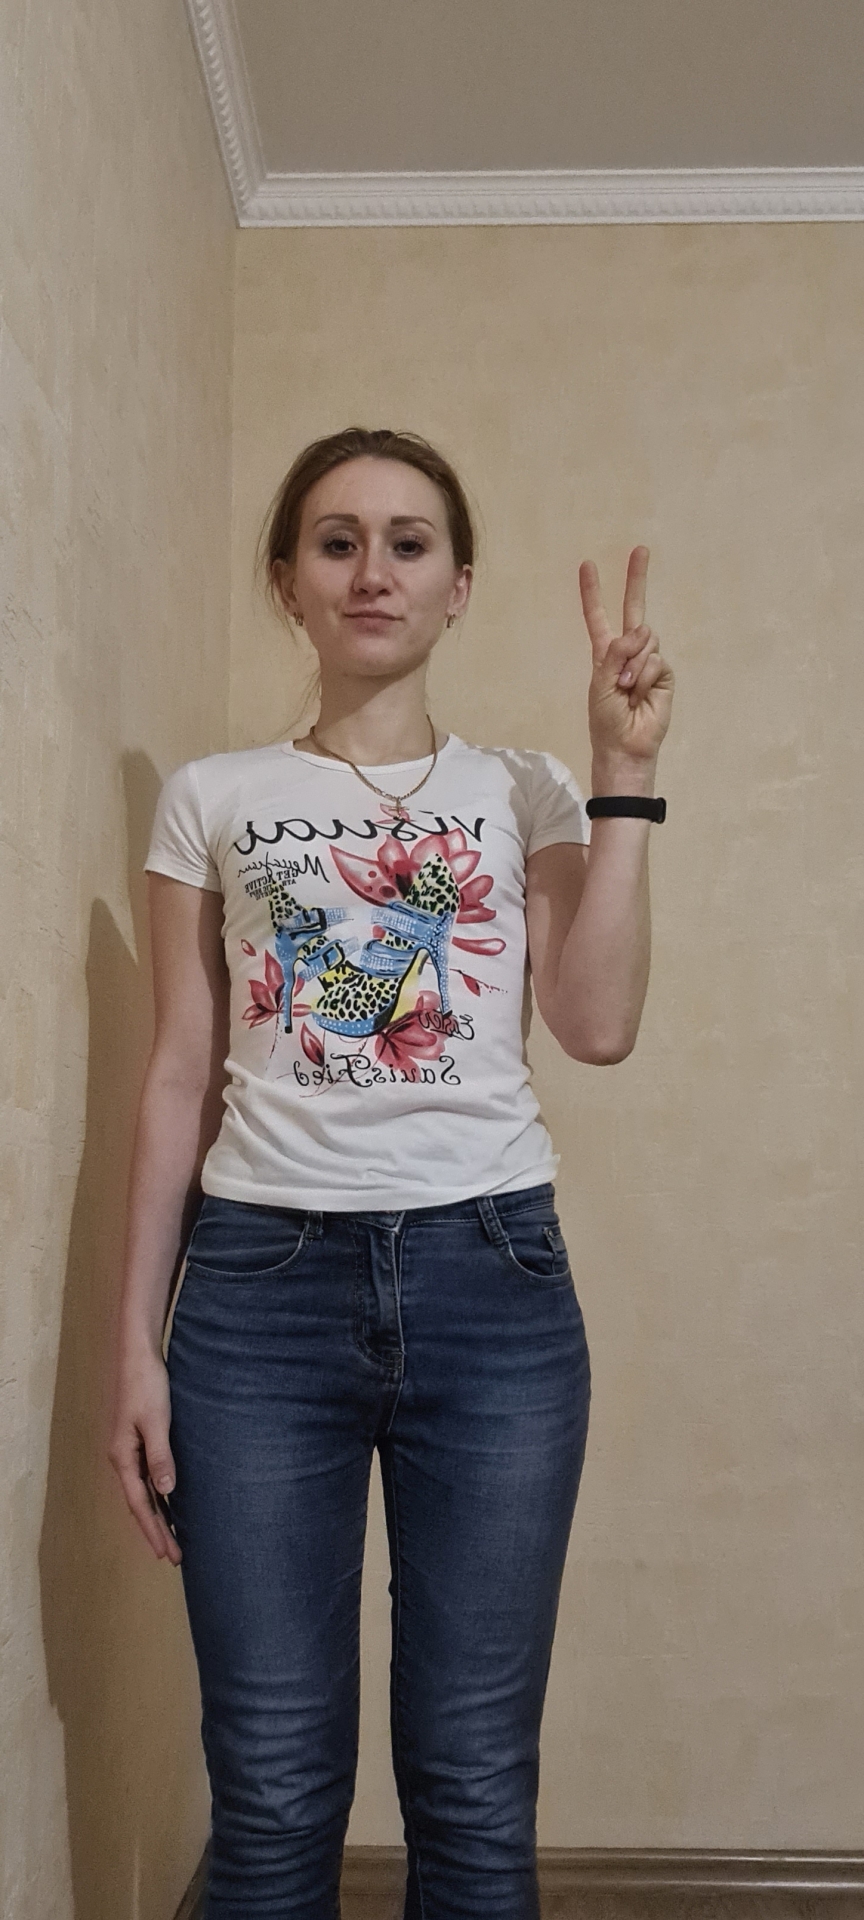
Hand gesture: peace